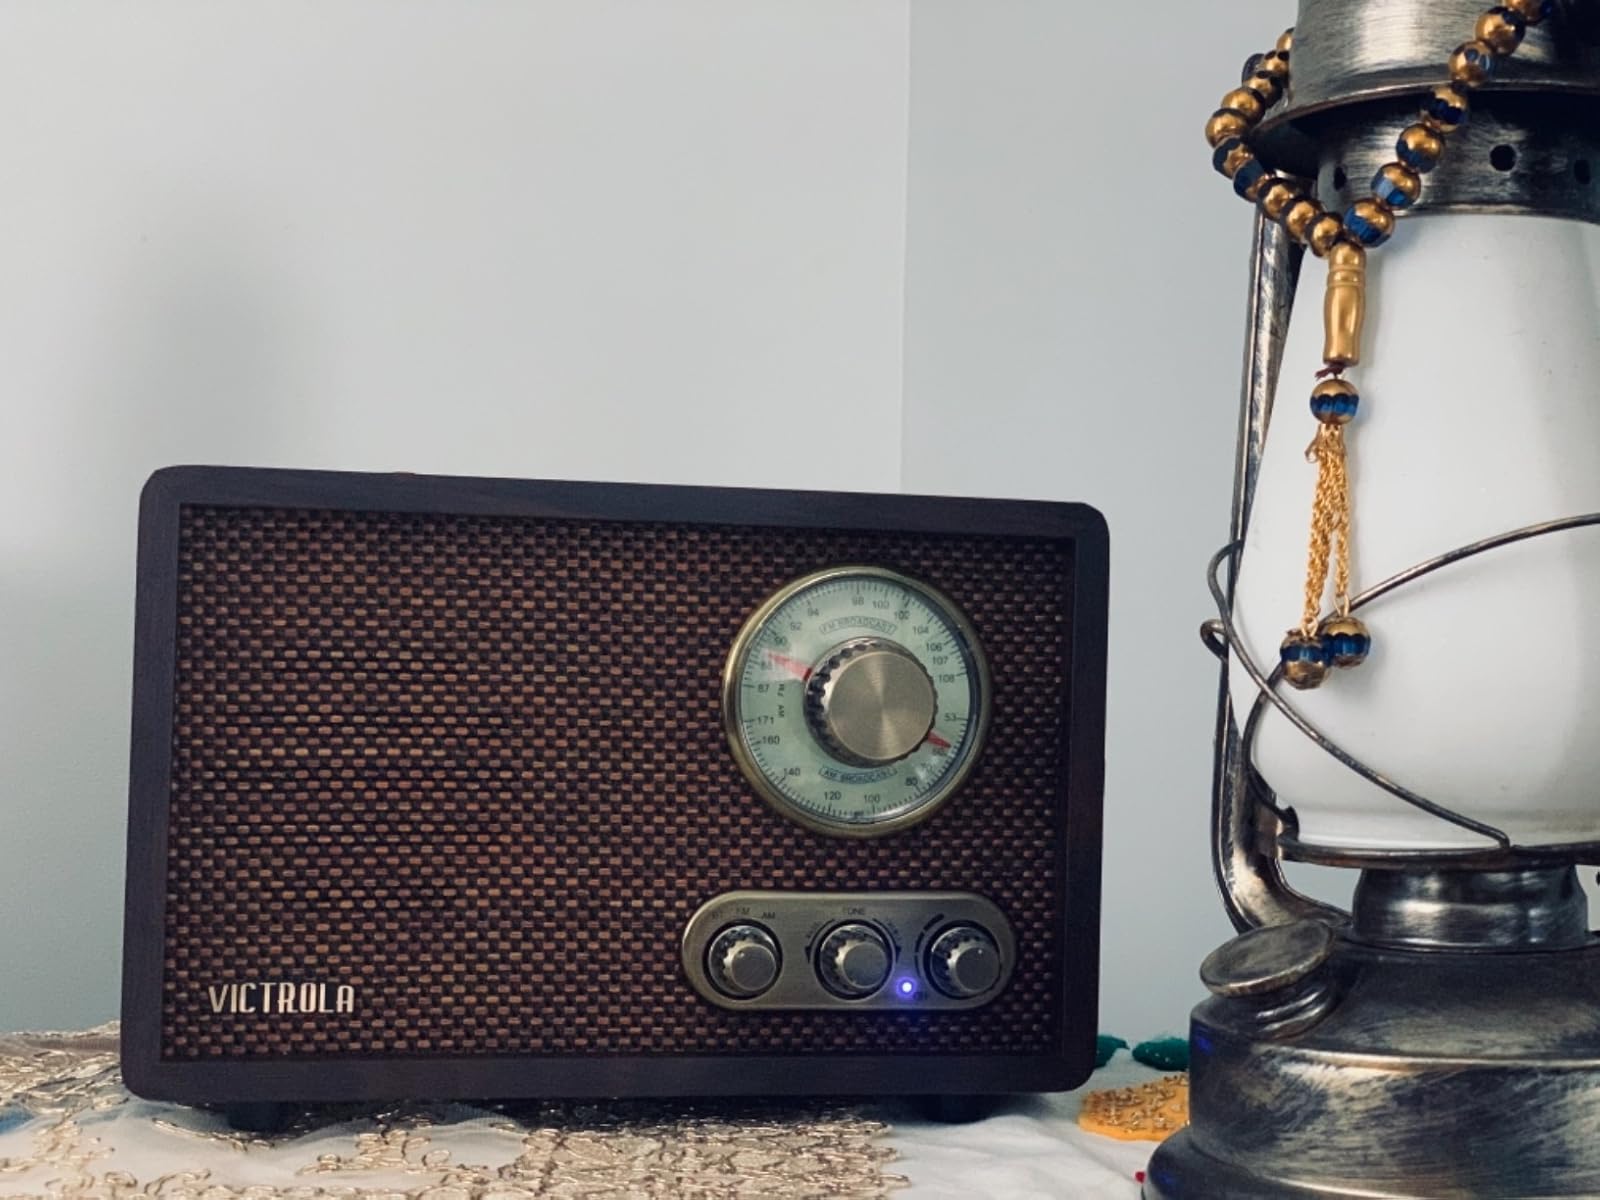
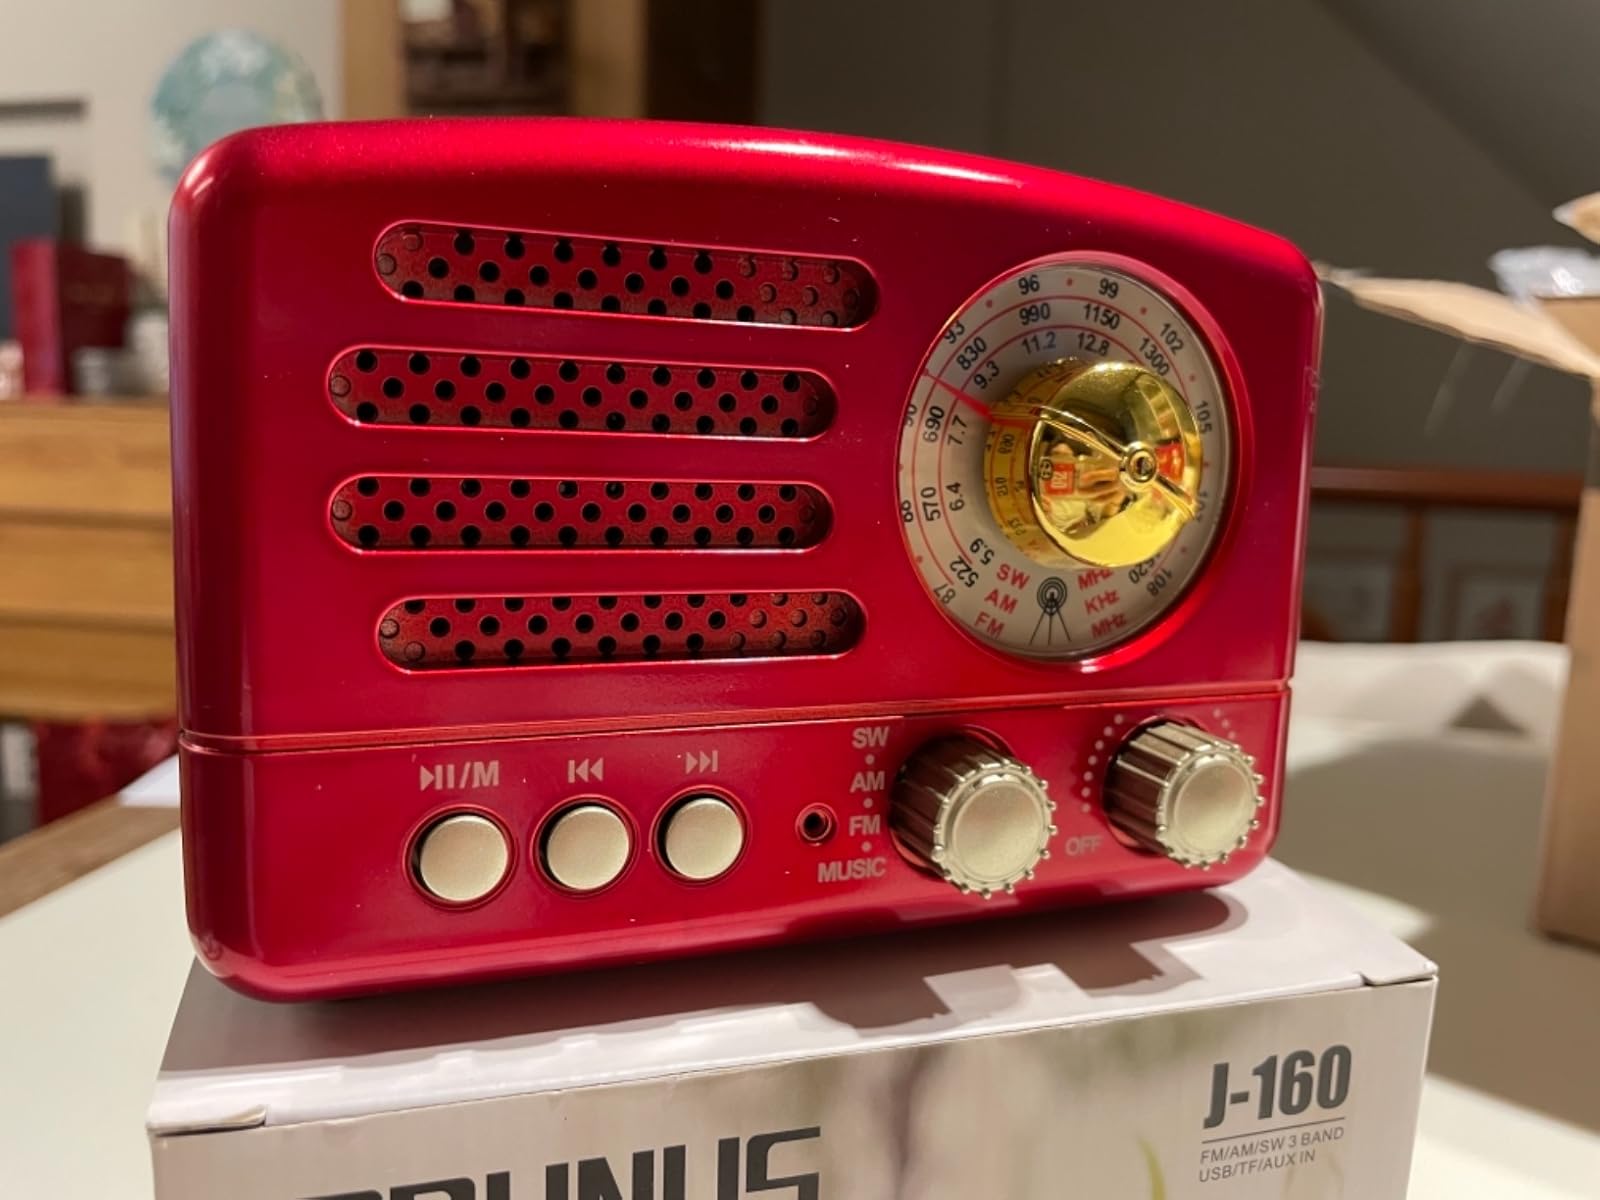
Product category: radio
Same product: no